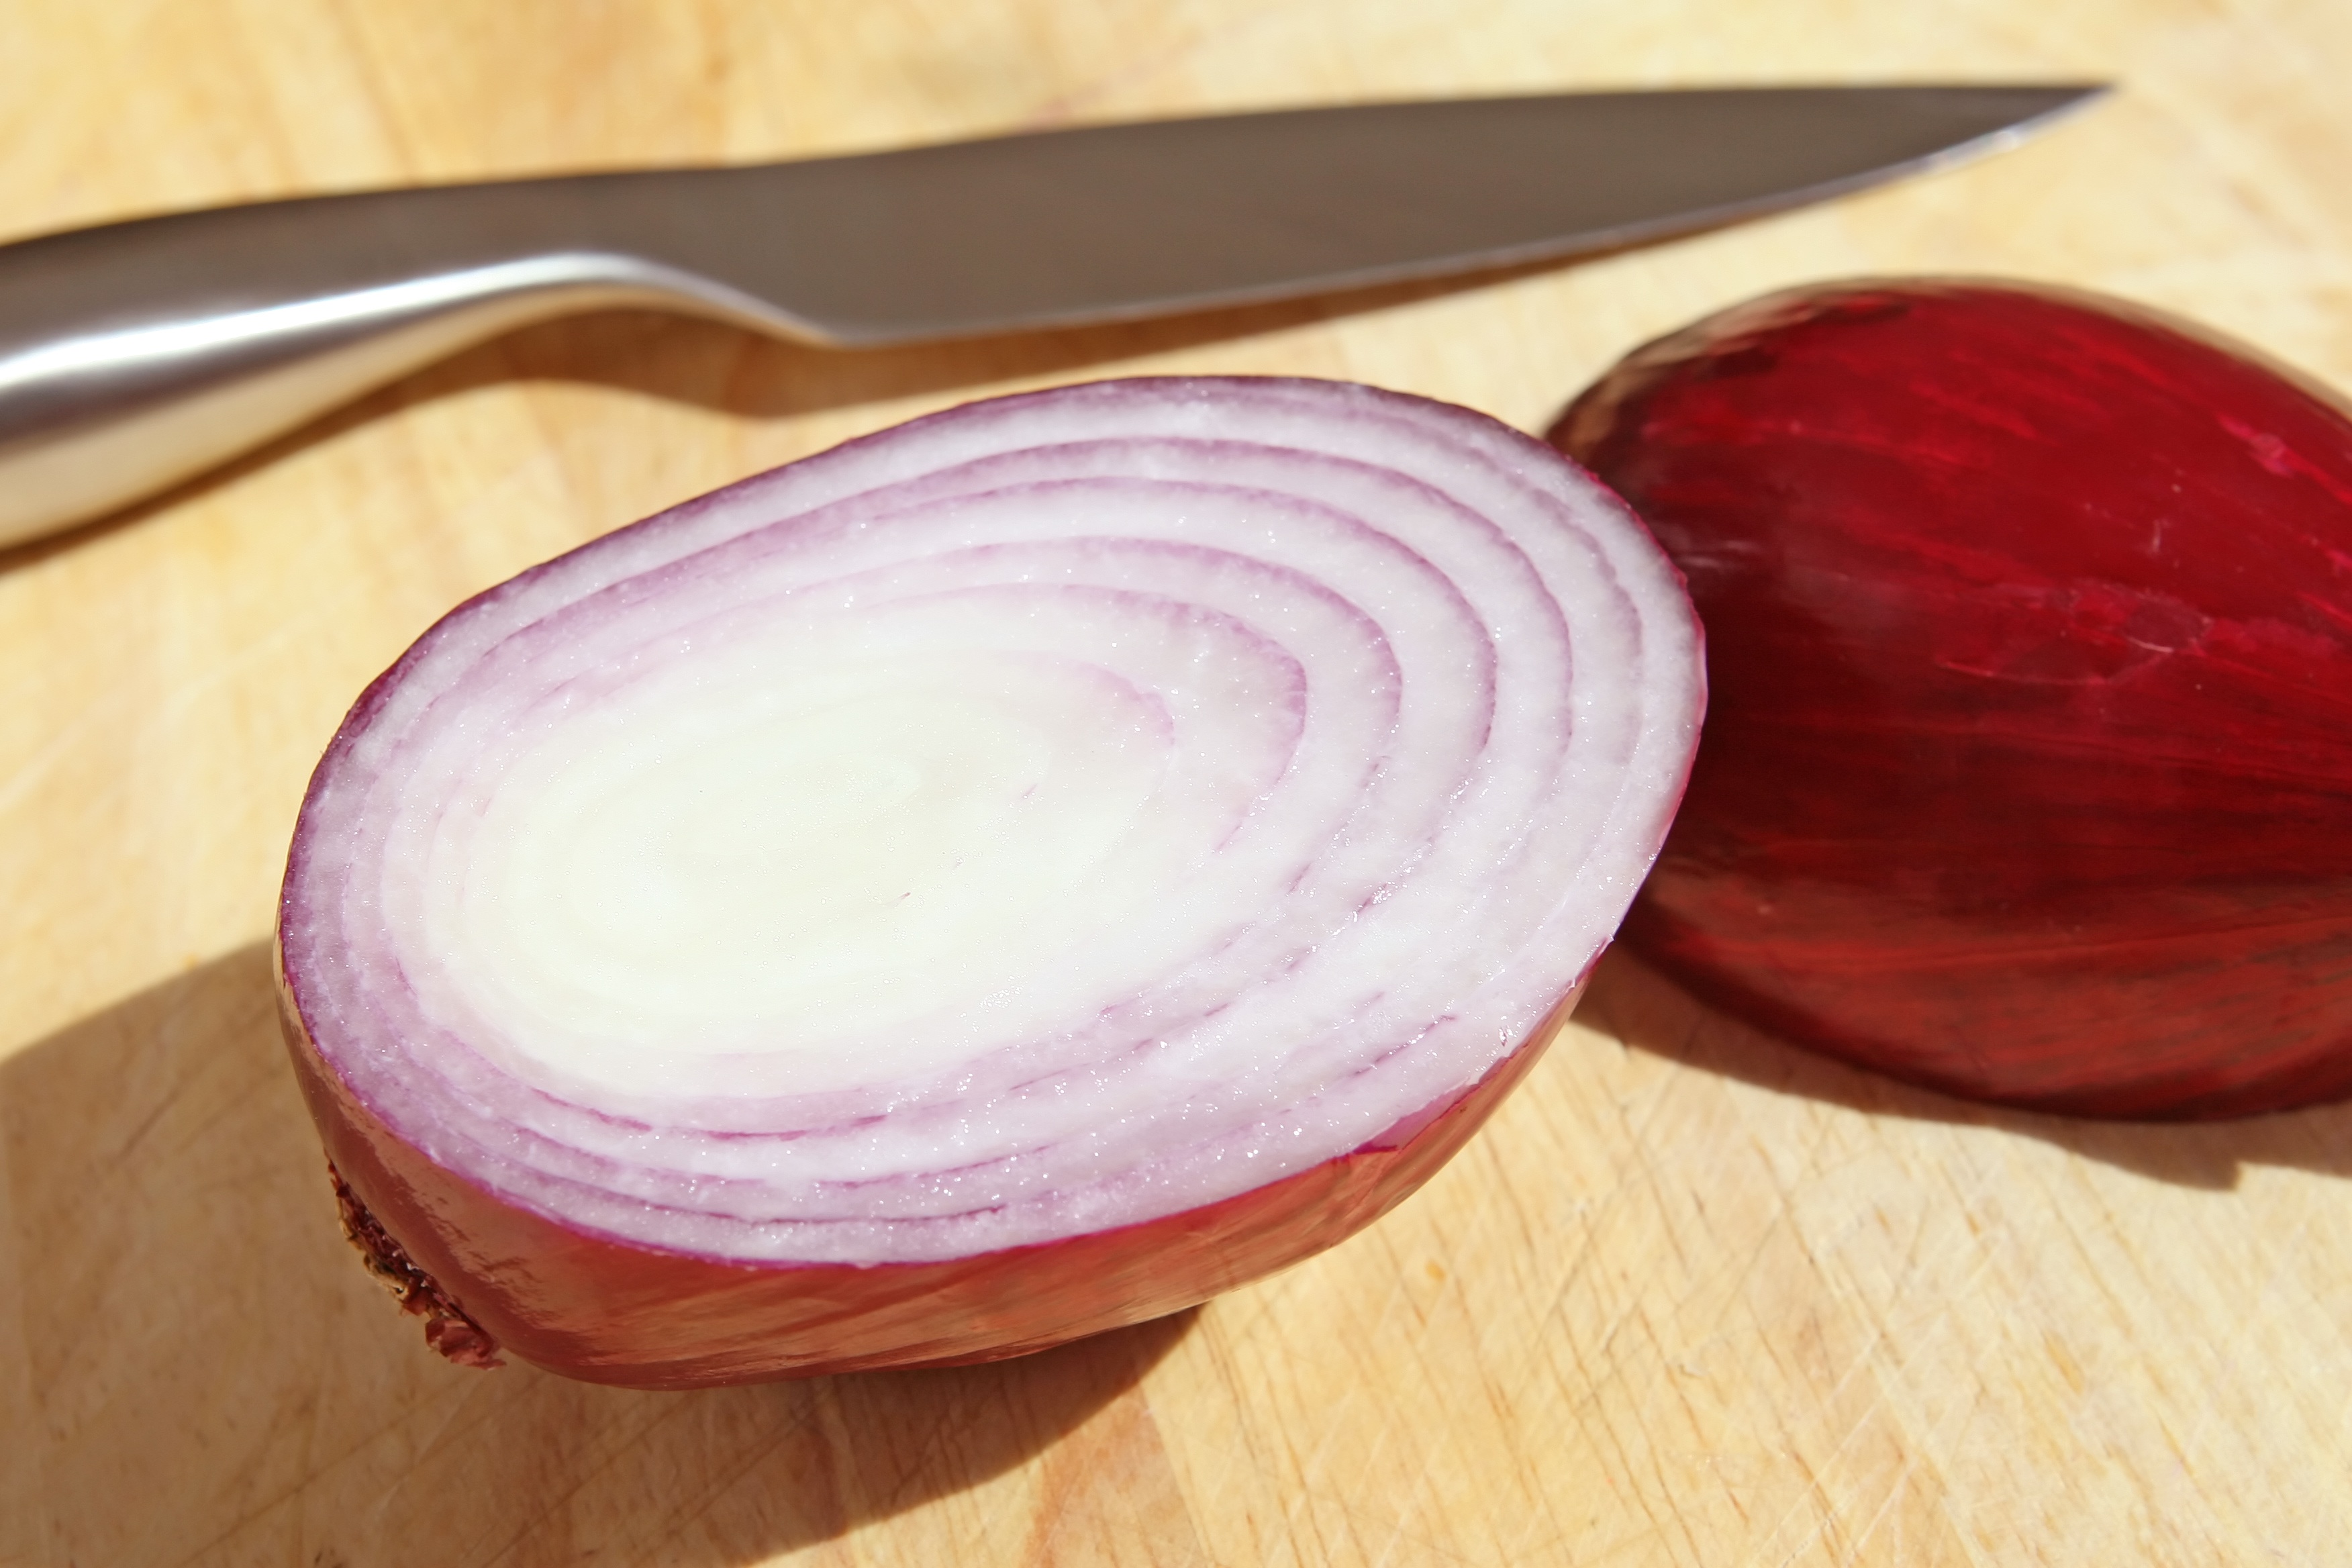
plant, board, white, petal, home, isolated, meal, food, spring, spice, cooking, garlic, flavour, produce, vegetable, bulb, color, macro, natural, fresh, kitchen, colorful, closeup, healthy, onion, health, cookery, knife, life, cook, close up, clove, seasoning, colour, one, nutrition, single, smell, vegetarian, still, fit, diet, vitamins, herbs, ingredients, shallots, grown, flavor, flowering plant, shallot, red onion, chopping, land plant, onion genus